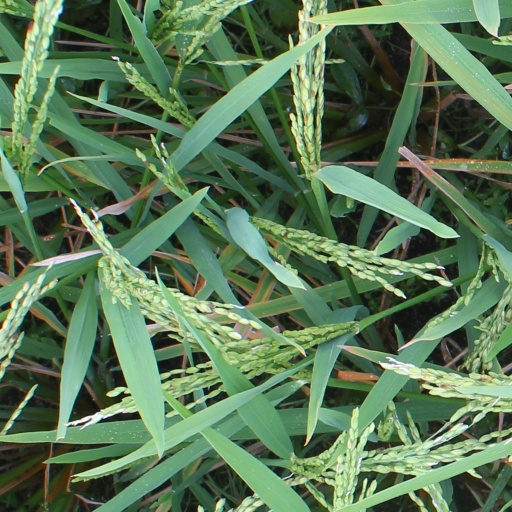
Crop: rice